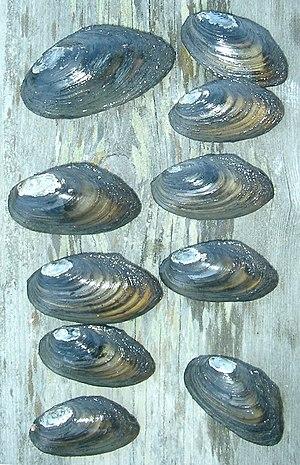
L'Anodonte comprimée, Pseudanodonta complanata, est une espèce de moules d'eau douce, un mollusque bivalve aquatique de la famille des Unionidae. Le nom de l'espèce vient de la forme aplatie de sa coquille.
Unionoidea est une super-famille de mollusques bivalves de l'ordre des Unionoida.